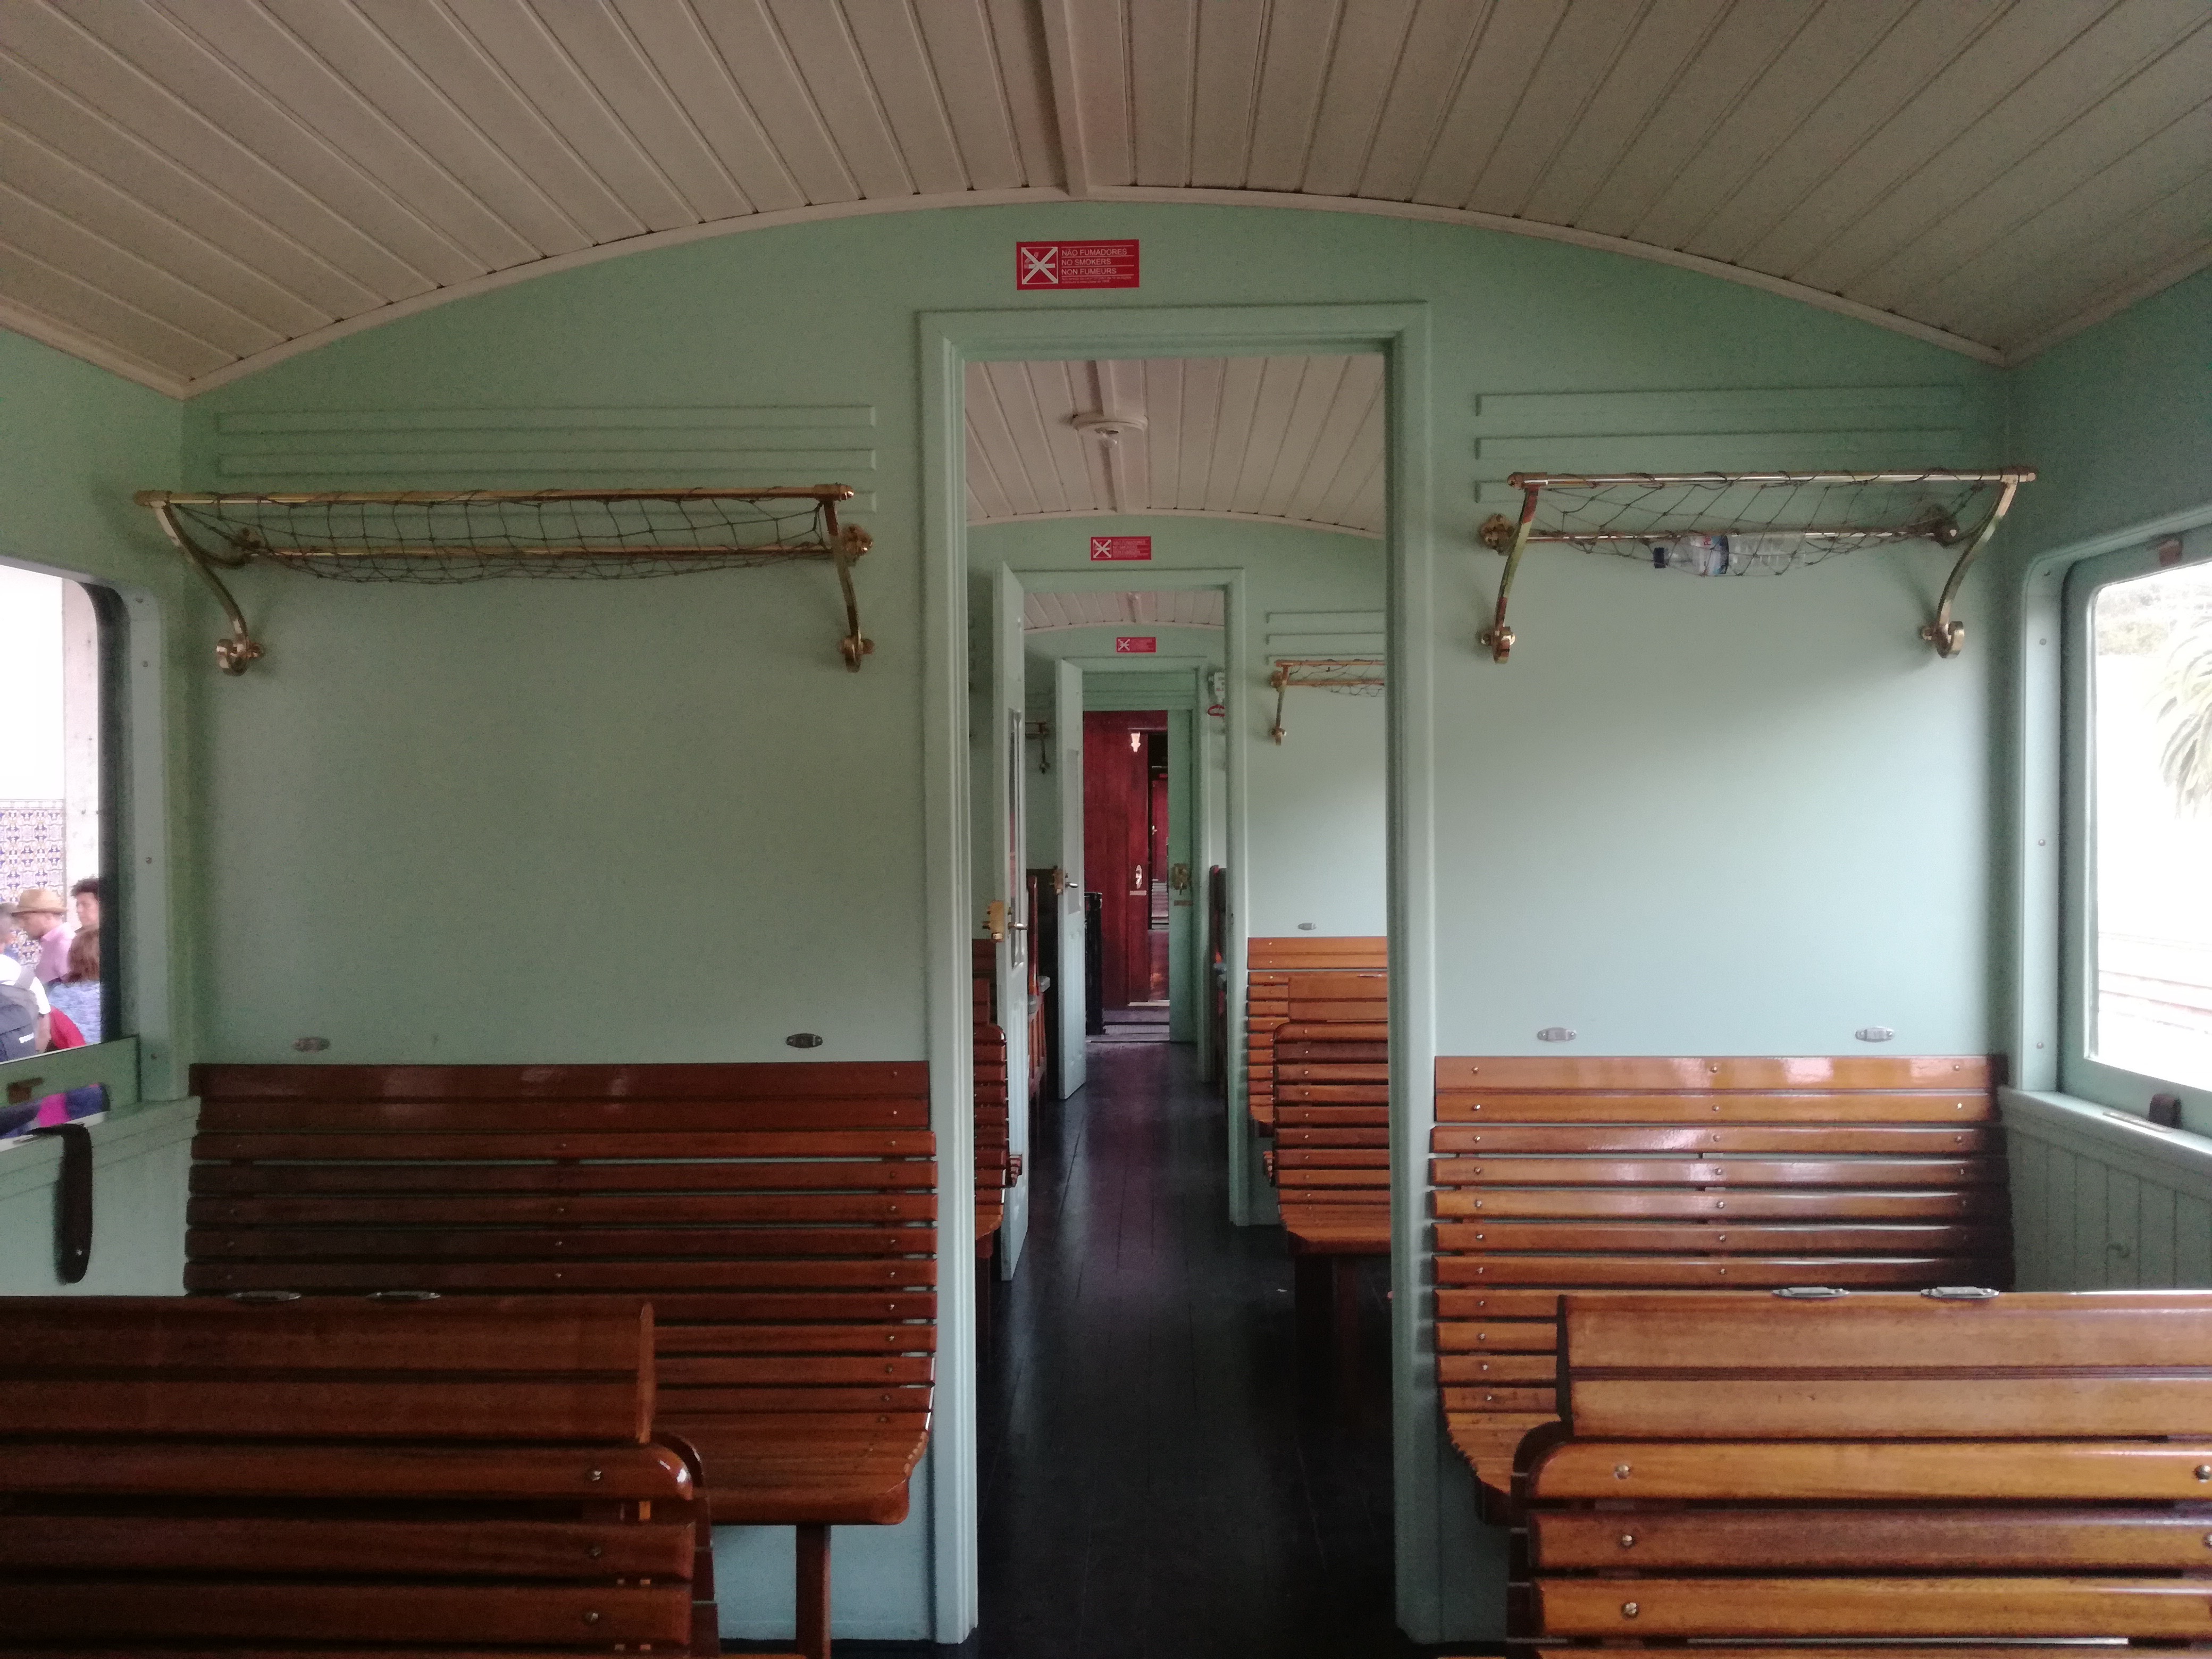
wood, cottage, room, interior design, window covering